Propaganda in Augustan Rome

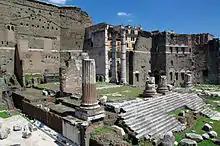
Forum of Augustus

Through restoring Rome using his building program, Augustus could physically demonstrate the prosperity he created and thereby ensure loyalty from Roman citizens. Augustus mentions in the "Res Gestae" that he restored eighty-two temples and repaired bridges and aqueducts, including the Theatre of Pompey. In this way, Augustus could prove with these monuments that "Rome was rising again".